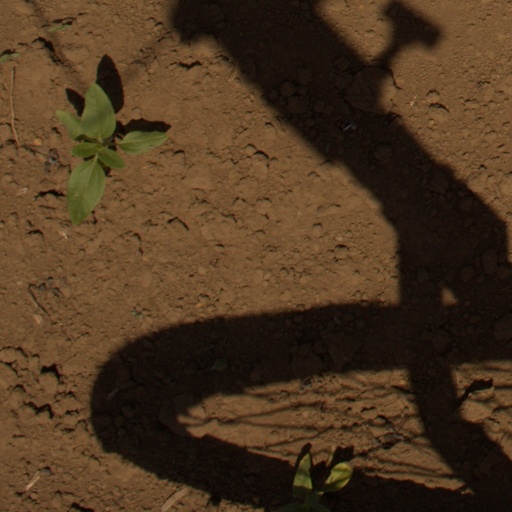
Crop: Jerusalem artichoke